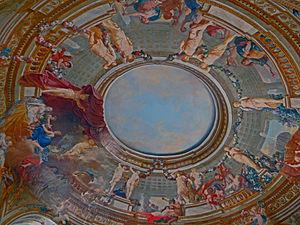
Musée du Louvre - Département des Objets d'art - Salle 52 - Hôtel du prince de Condé - Coupole Callet
Antoine-François Callet, dit Antoine Callet, né le 22 mars 1741 et mort le 2 octobre 1823 est un peintre français.
Le département des objets d'art du musée du Louvre est un des départements les plus riches du musée, constamment agrandi par des donations et des achats. On y trouve des bijoux, des statuettes et des bibelots, mais aussi des meubles et des tapisseries. Les objets couvrent une période allant du haut Moyen Âge au milieu du XIXᵉ siècle. La collection, l'une des plus belles du monde, comprend plus de 20 000 œuvres au total, parmi lesquelles 8 500 sont exposées dans 100 salles, dont certaines sont des chefs d'œuvre en elles mêmes.
Le musée du Louvre est un musée situé à Paris, en France.